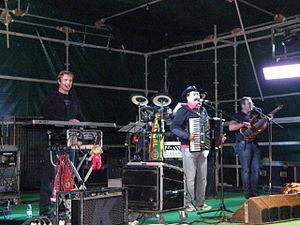
Joaquim de Magalhães Fernandes Barreiros est né à Vila Praia de Ancora, paroisse civile portugaise de la municipalité de Caminha, au Portugal, le 19 juin 1947. Plus connu sous le nom de Quim Barreiros, c'est un chanteur populaire portugais qui joue également de l'accordéon. Il est connu à travers tout le monde lusophone pour ses chansons à double sens et ses jeux de mots.